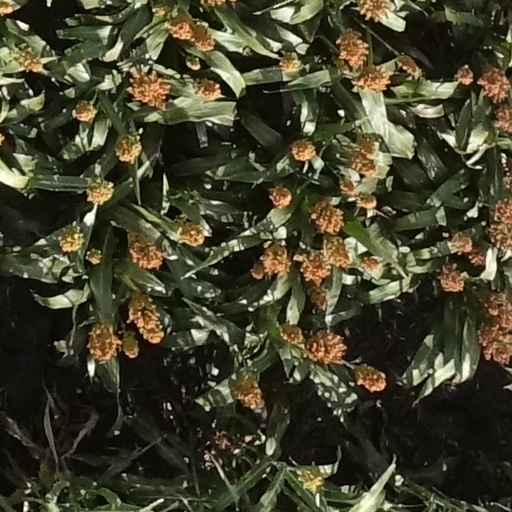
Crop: sorghum